First Landing Party of the Founders of Newark

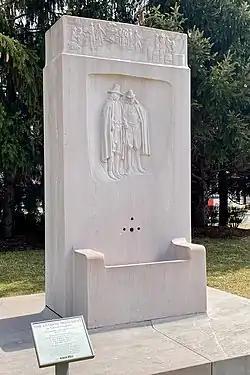

First Landing Party of the Founders of Newark is a marble monument with bas-relief and inscription by sculptor Gutzon Borglum (1867–1941) near the New Jersey Performing Arts Center in Newark, New Jersey. It was dedicated in 1916. It was listed on the New Jersey Register of Historic Places in 1990 and the National Register of Historic Places in 1994 as part of the Public Sculpture in Newark, New Jersey Multiple Property Submission.